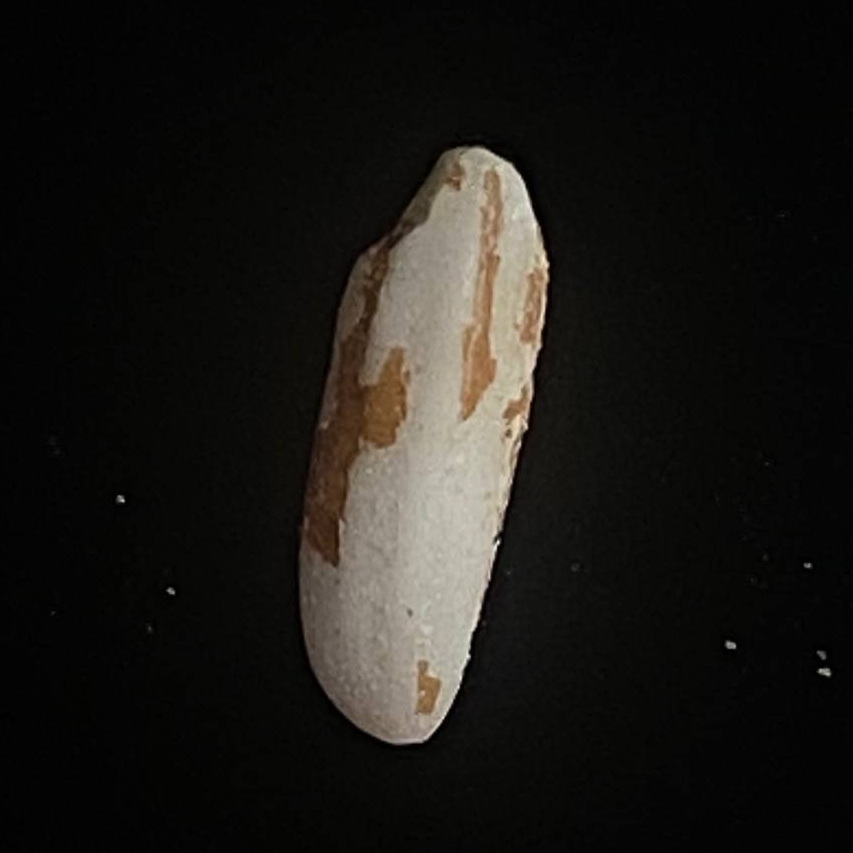
Rice variety: Lal_Binni